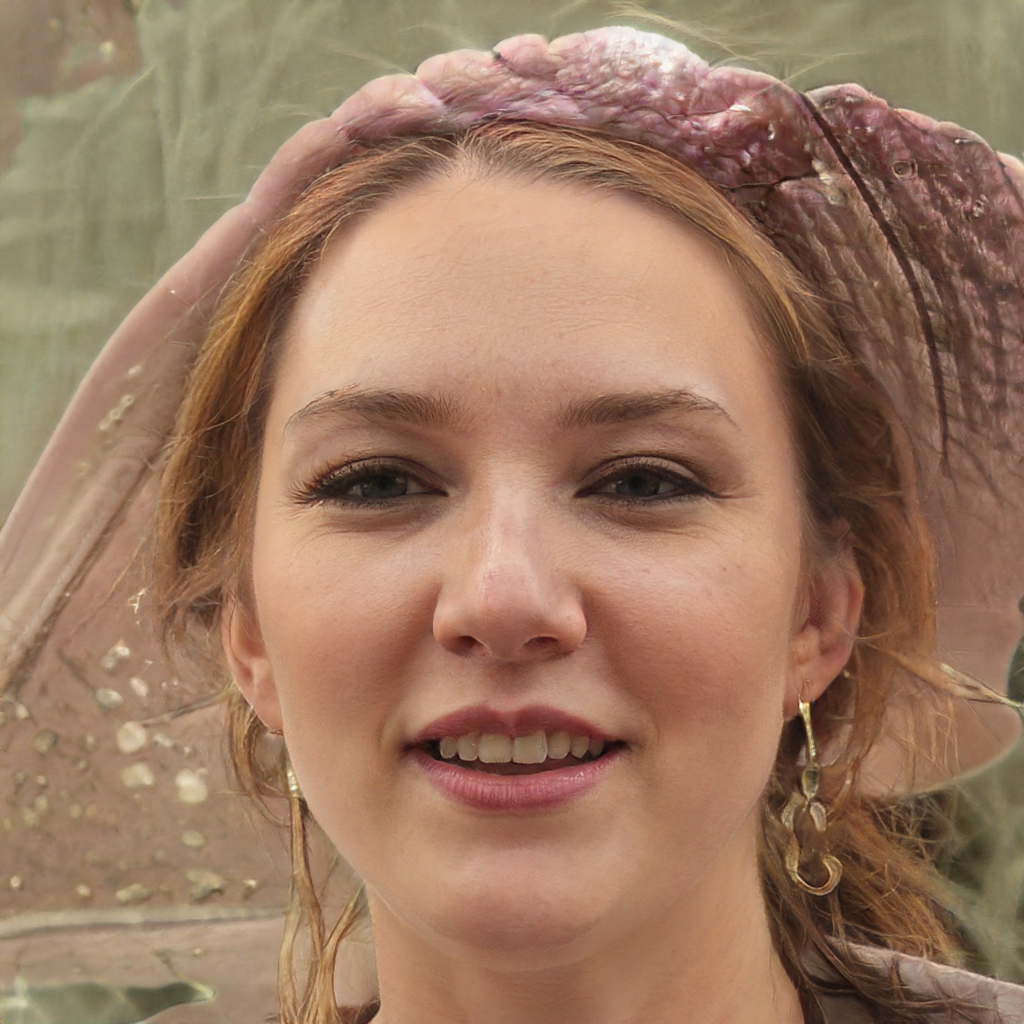
Portrait style: Real Portrait